Shere SMART

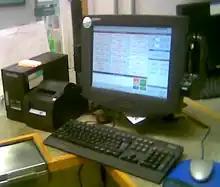
Shere SMART terminal with Newbury Data ND4020 ticket printer (left) and tally roll printer (right of printer)

The Shere SMART ("SMART Terminal") is a desktop-based railway ticket issuing system, developed by the Guildford-based company Shere Ltd, utilising Newbury Data ND4020 ticket printer, first introduced in Britain in 2003. Since the first trial installation of the system in the ticket office at London Bridge station, approximately 300 terminals have been installed at stations on the Southern and former Thameslink networks.